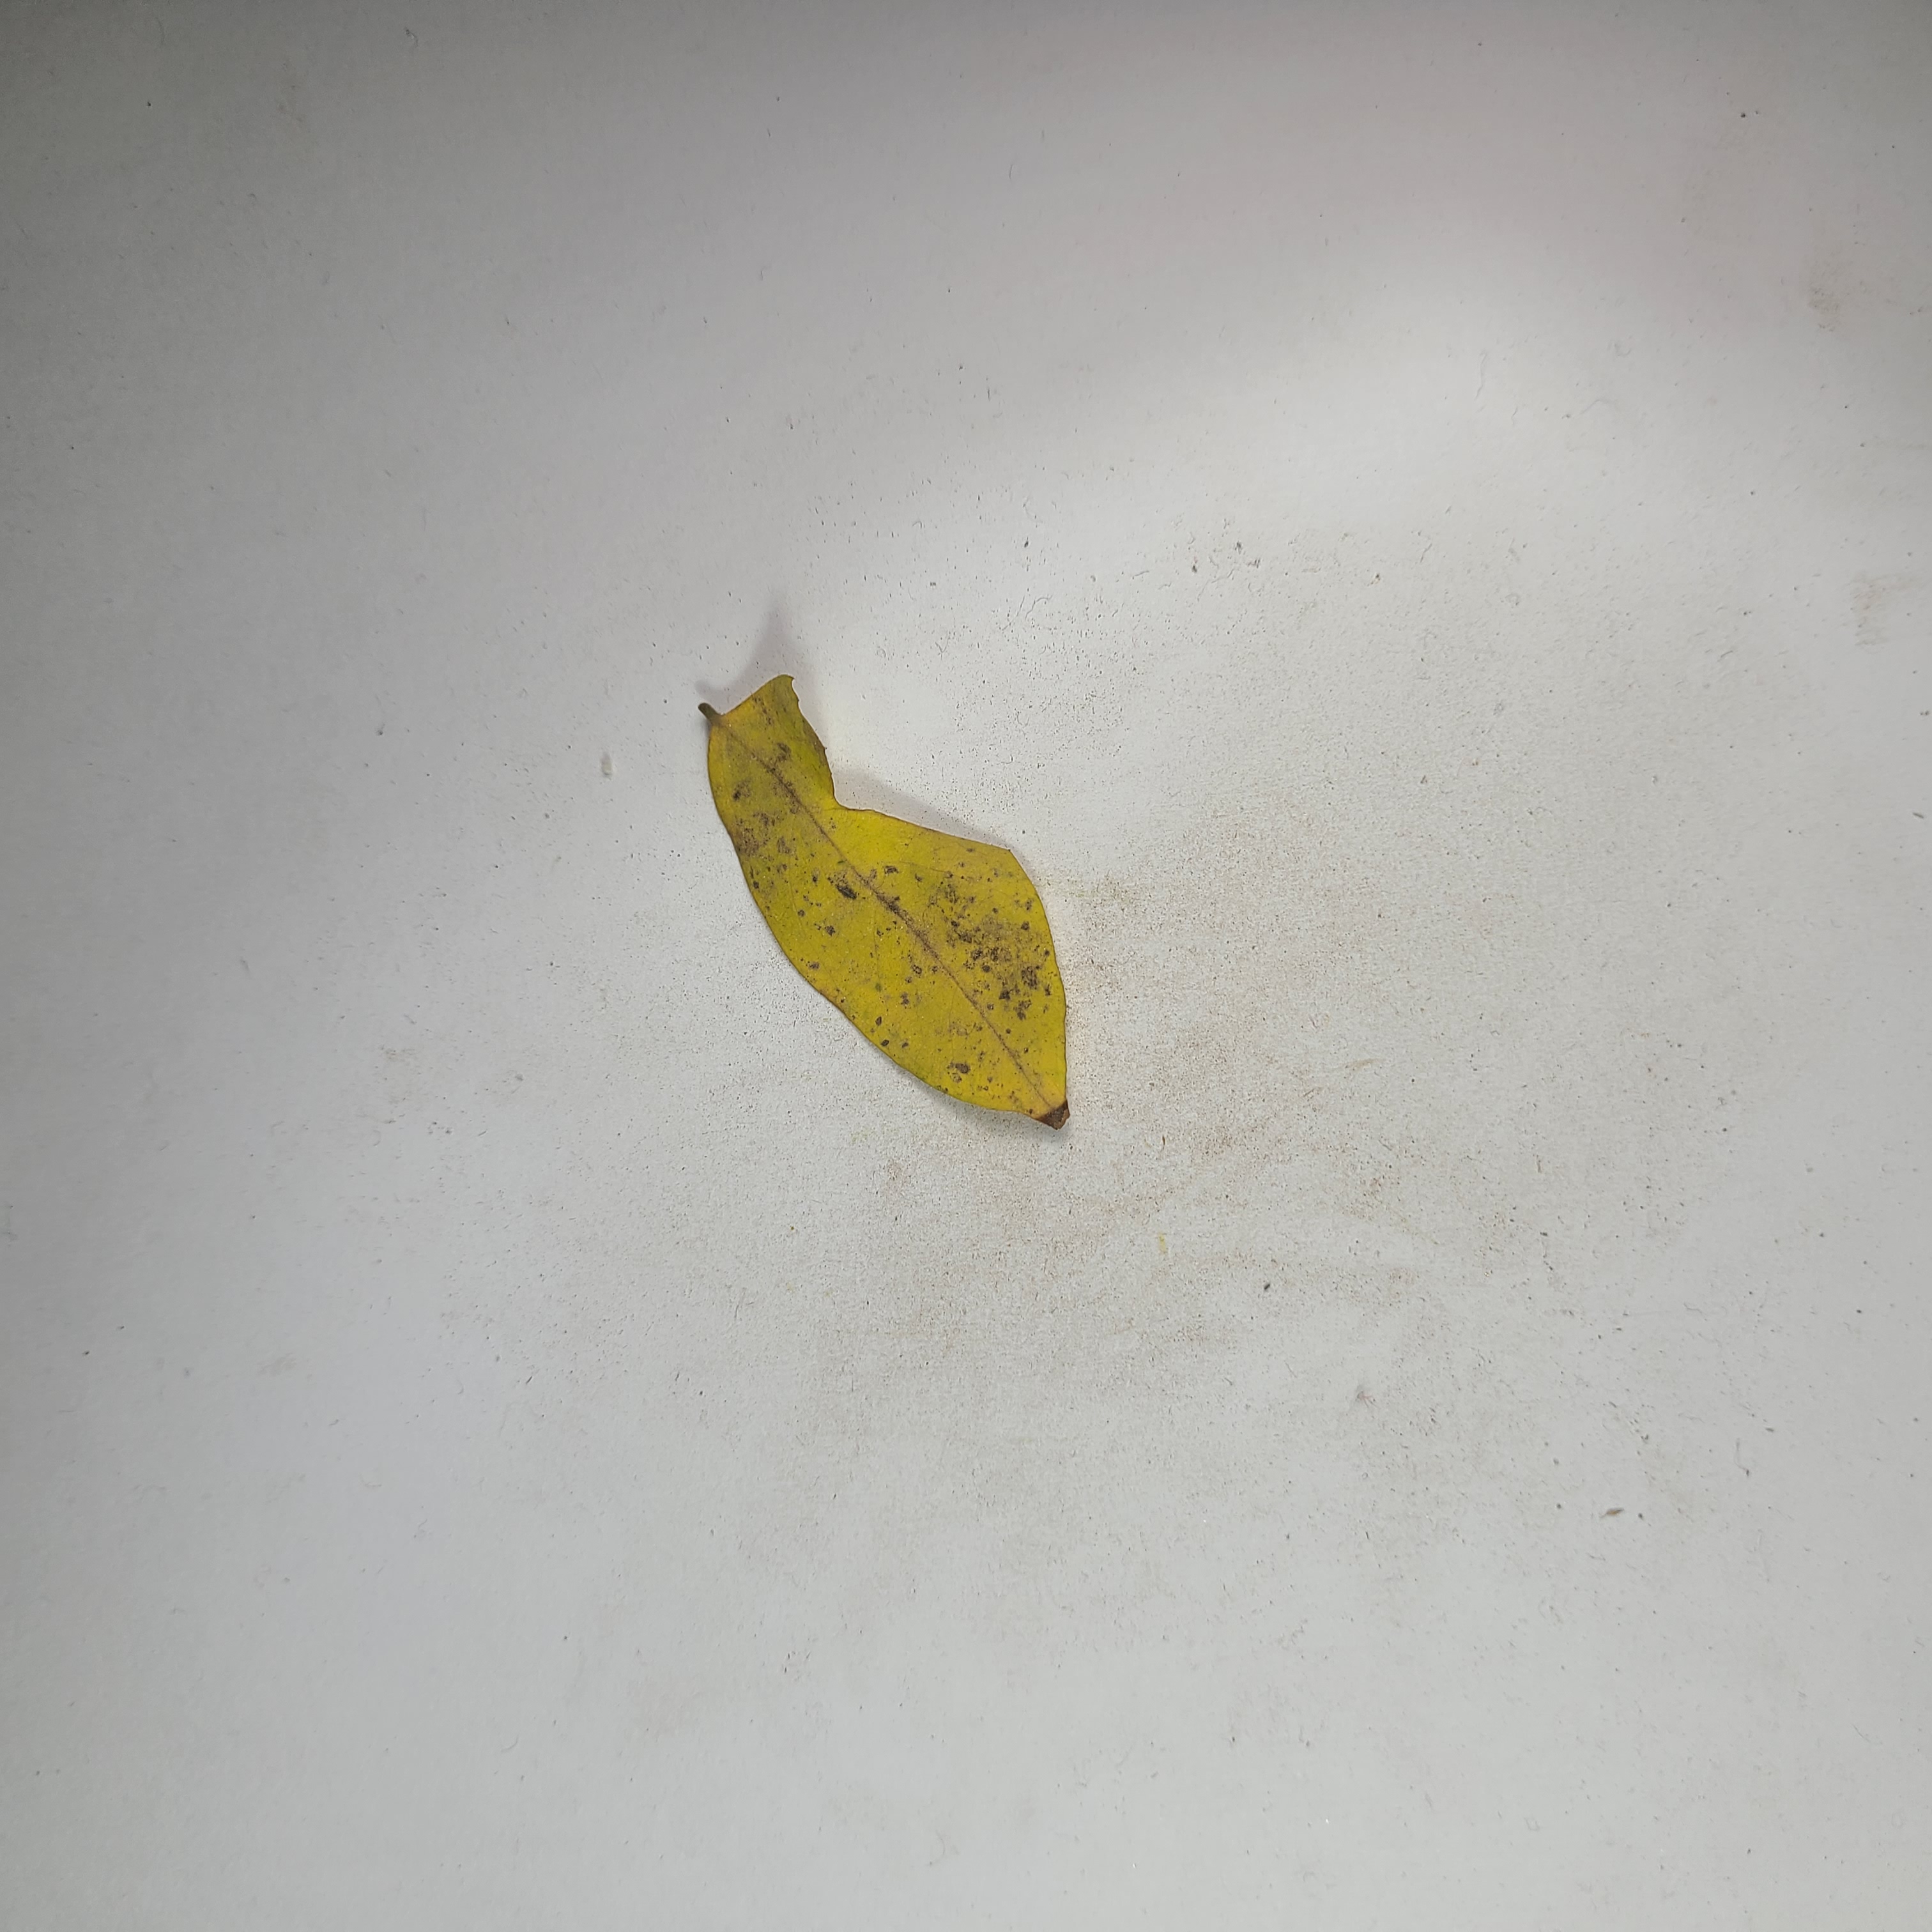
Label: Yellow Leaves